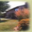
Label: forest